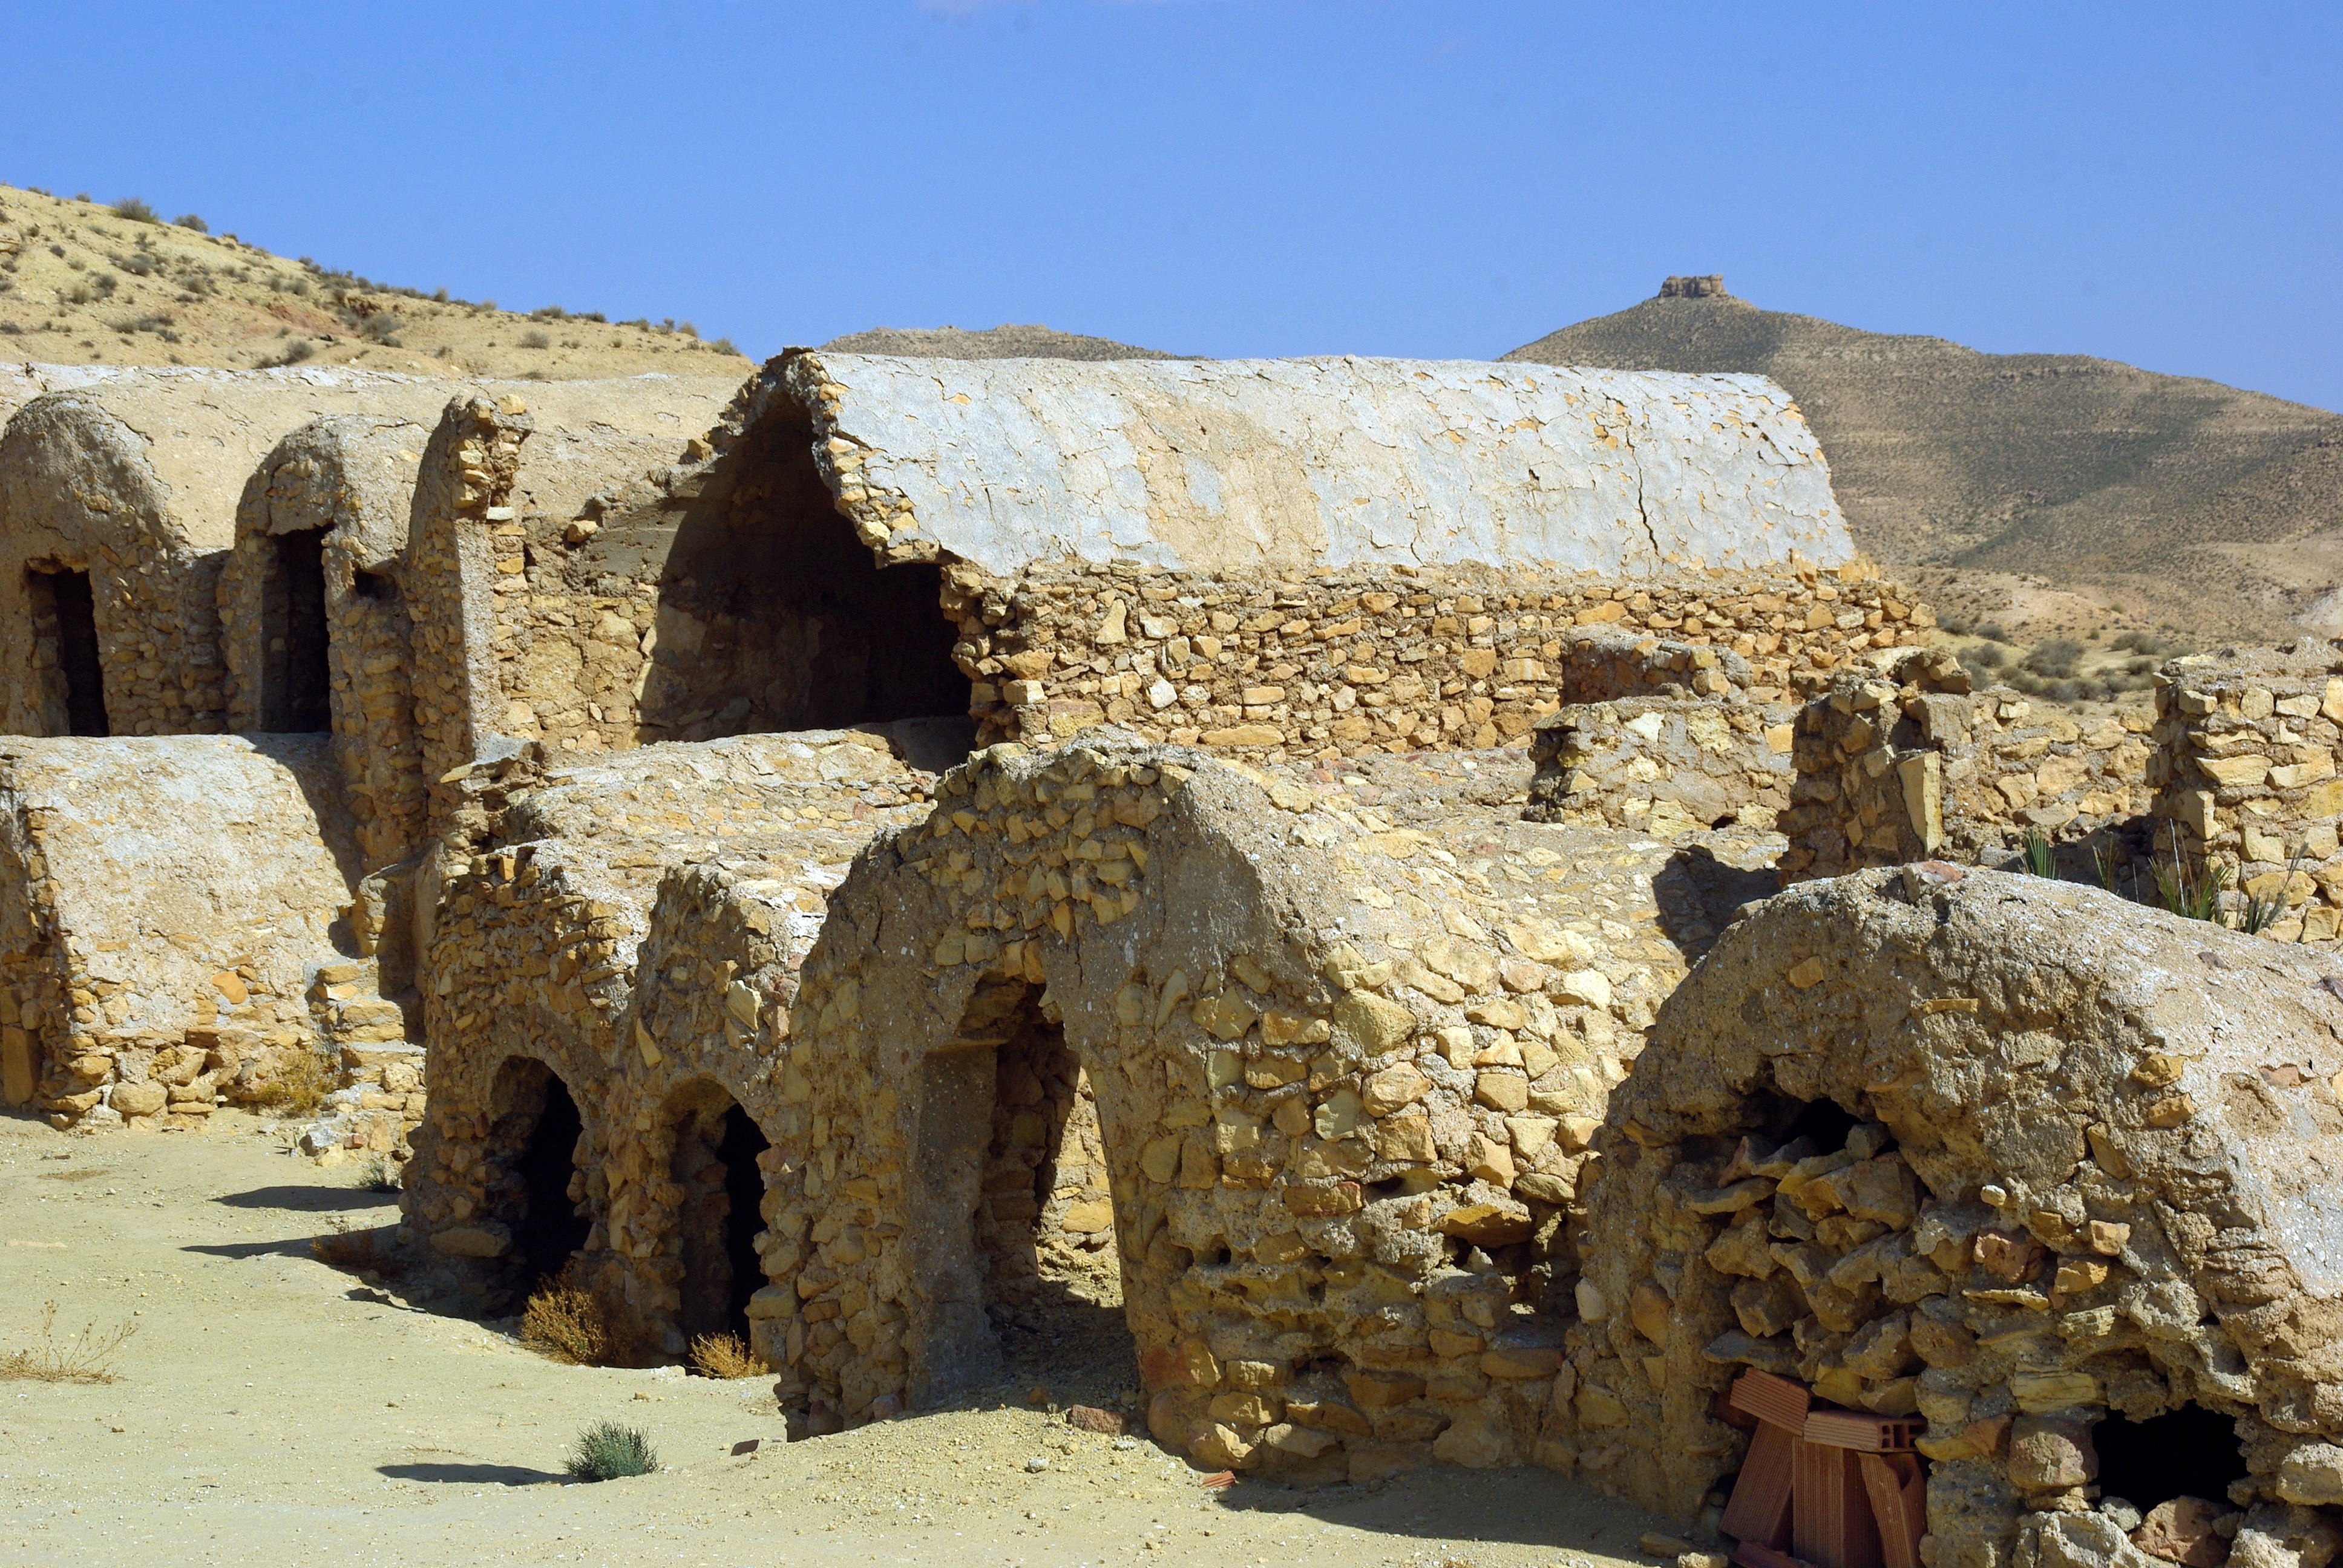
rock, building, formation, village, fortification, agriculture, place of worship, storage, agricultural, temple, container, ruins, monastery, silo, history, cereals, middle ages, wadi, tunisia, grain silos, archaeological site, unesco world heritage site, cliff dwelling, historic site, ancient history